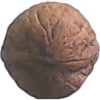
Label: Walnut 1